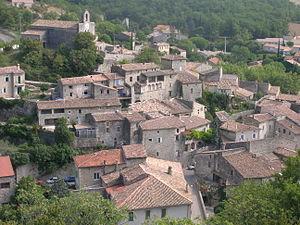
Pont-de-Barret est une commune française située dans le département de la Drôme en région Auvergne-Rhône-Alpes.